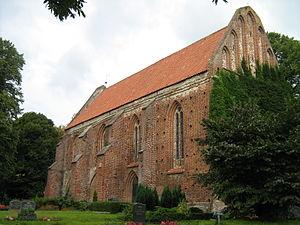
Niepars est une municipalité allemande du land de Mecklembourg-Poméranie-Occidentale et l'arrondissement de Poméranie-Occidentale-Rügen. En 2013, elle comptait 1 799 hab.